Palace of Versailles

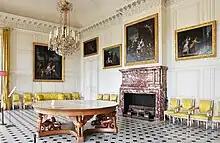
The Lords' Antechamber at Grand Trianon

The Palace of Versailles was key to Louis XIV's politics, as an expression and concentration of French art and culture, and for the centralization of royal power. Louis XIV first used Versailles to promote himself with a series of nighttime festivals in its gardens in 1664, 1668, and 1674, the events of which were disseminated throughout Europe by print and engravings. As early as 1669, but especially from 1678, Louis XIV sought to make Versailles his seat of government, and he expanded the palace so as to fit the court within it. The moving of the court to Versailles did not come until 1682, however, and not officially, as opinion on Versailles was mixed among the nobility of France.